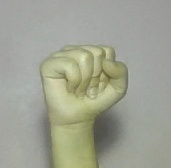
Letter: saad